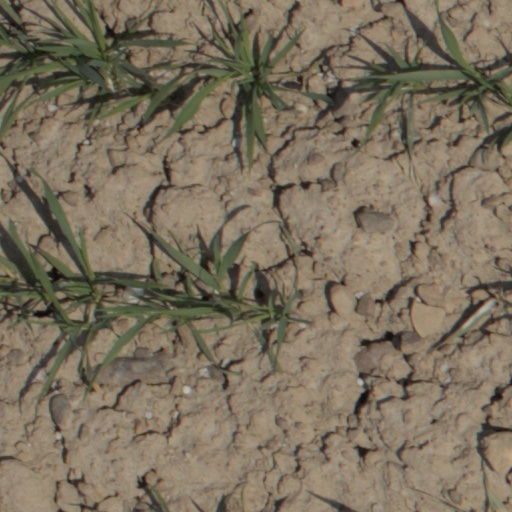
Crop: wheat